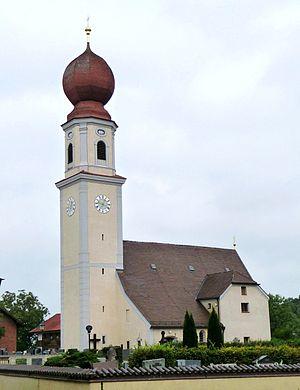
Polling est une commune de Bavière, située dans l'arrondissement de Mühldorf am Inn, dans le district de Haute-Bavière.